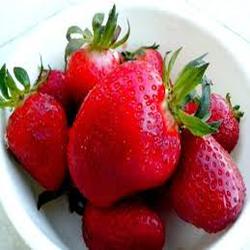
Label: Strawberry